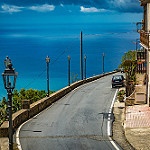
Scene: Outdoor